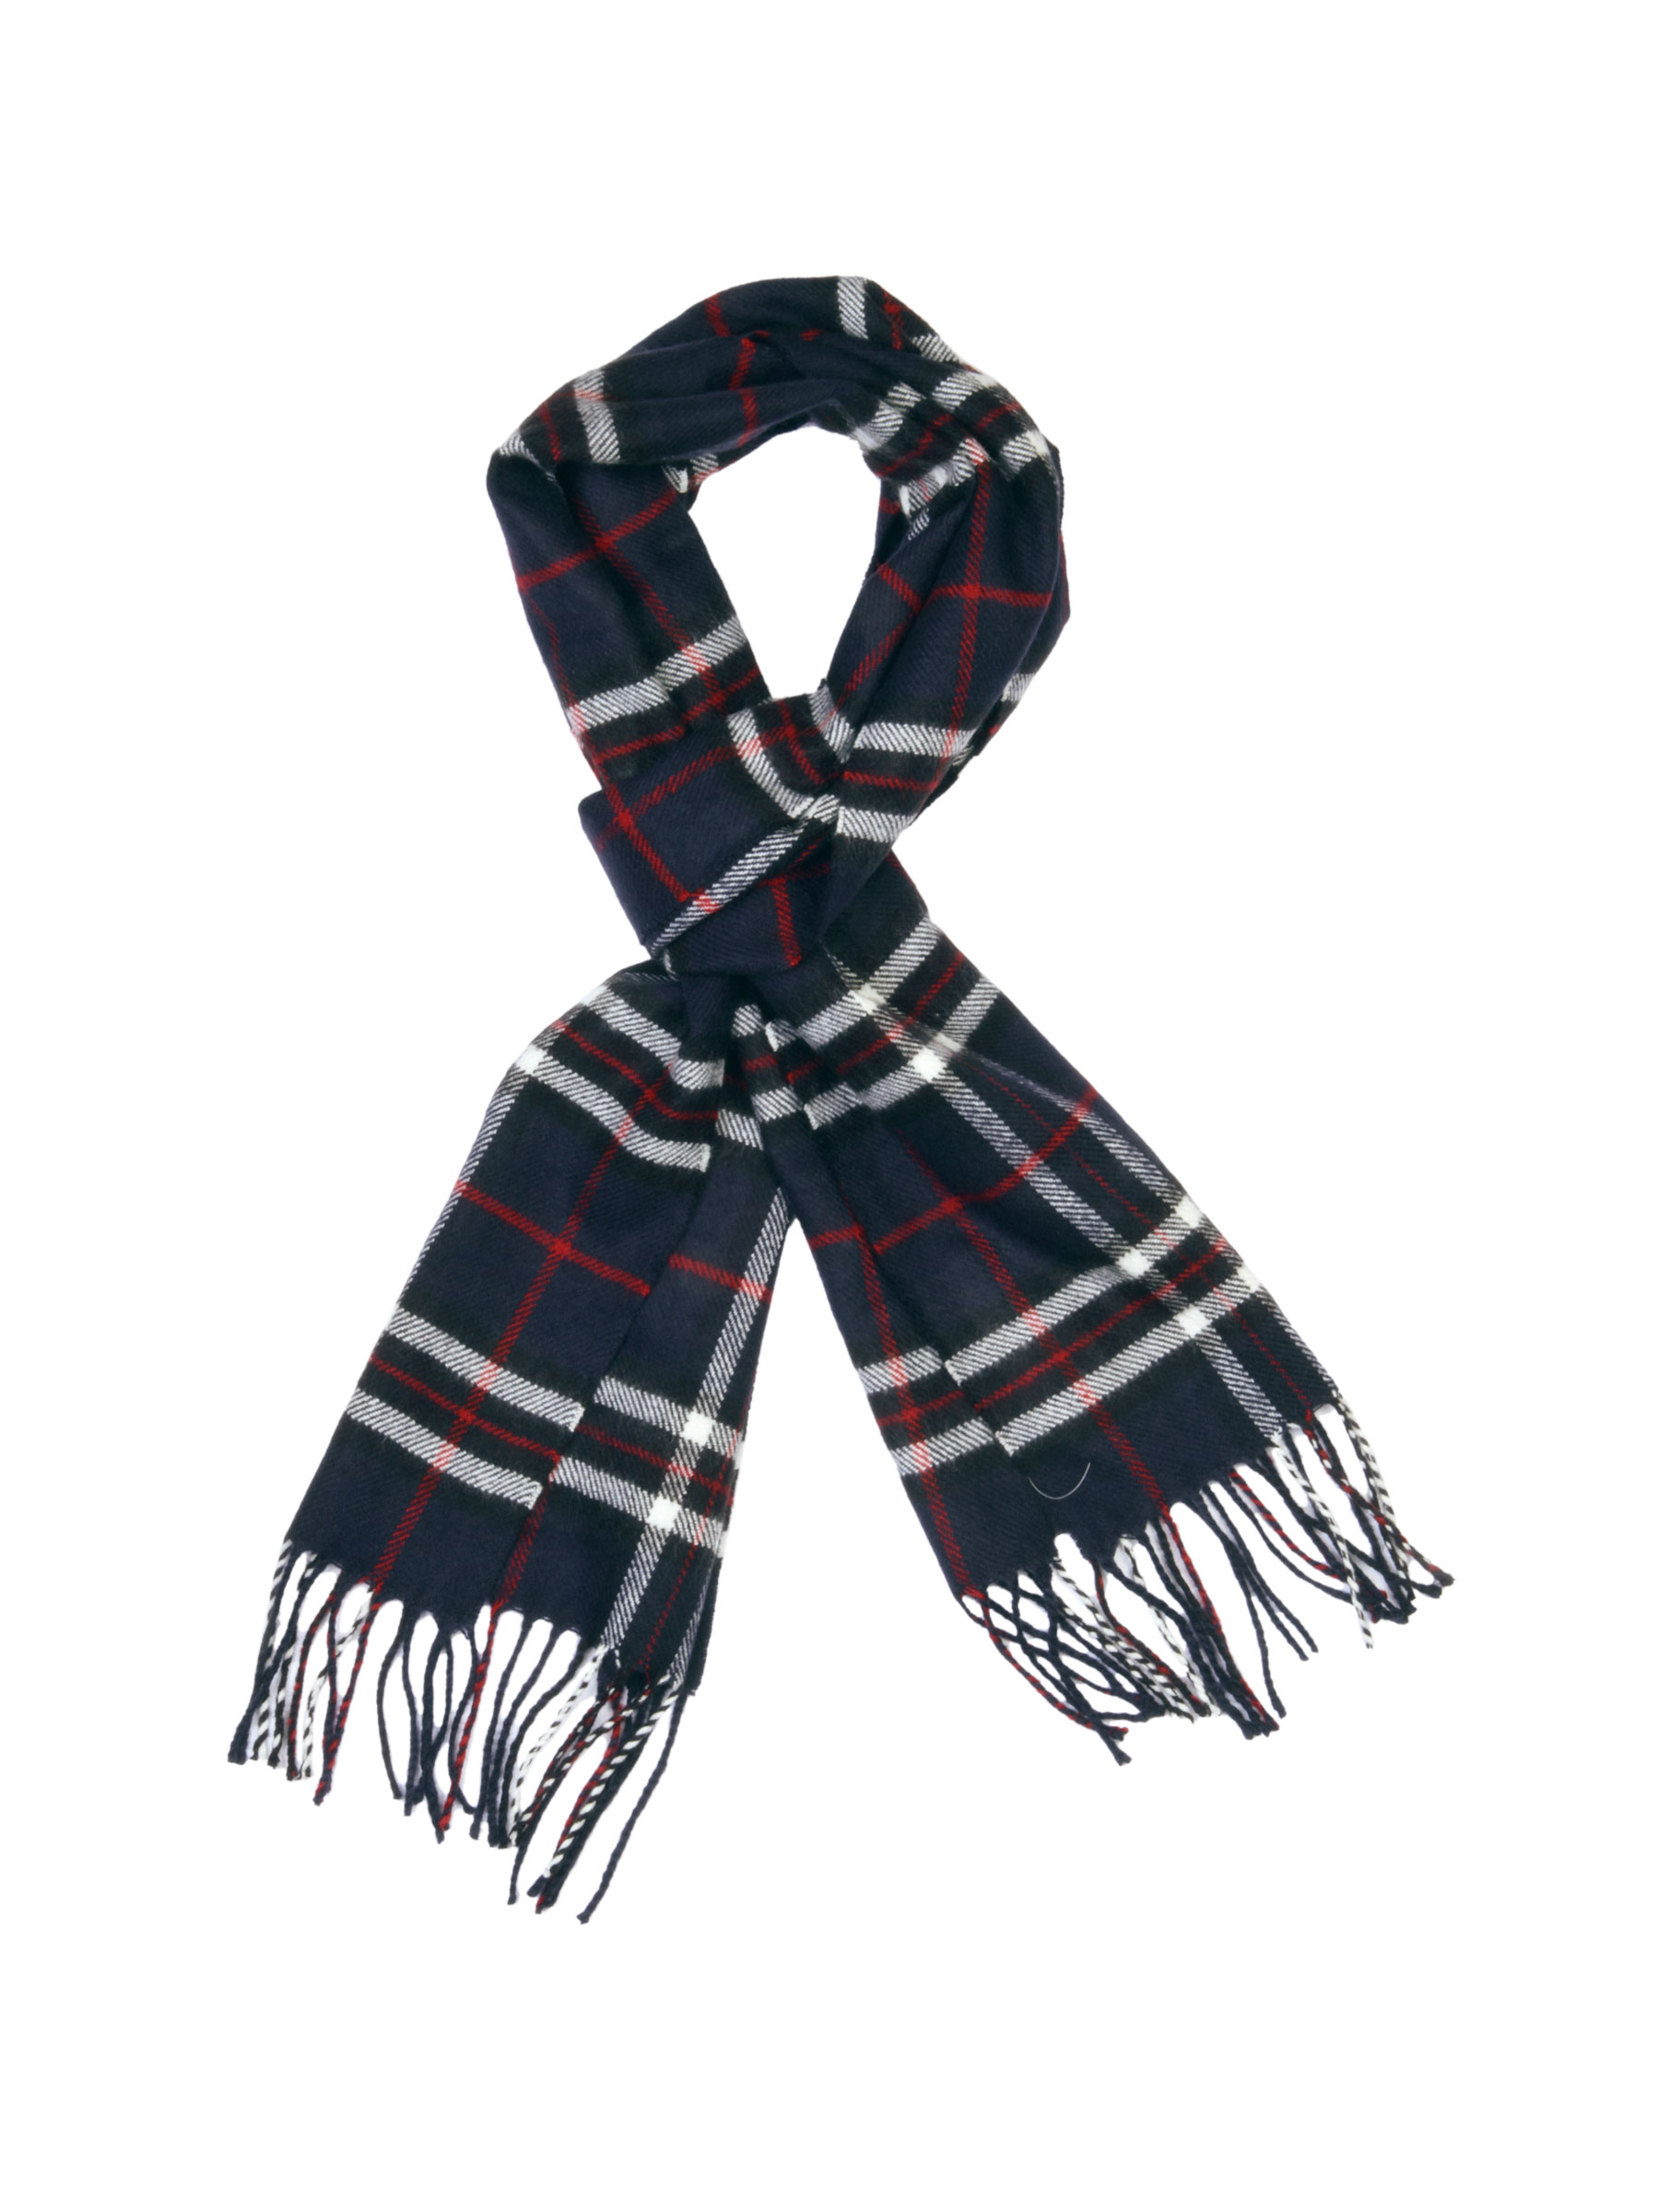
Lino Perros Men Navy Blue Check Scarf
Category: Accessories / Scarves / Scarves
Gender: Men
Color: Navy Blue
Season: Winter 2015
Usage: Casual